Fujin Road station

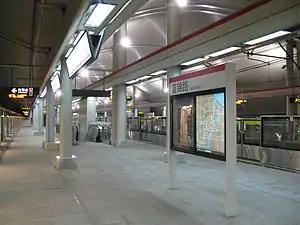
Station platform at night

Fujin Road is a station and the northern terminus of the Shanghai Metro Line 1. It is located at the intersection of Wenchuan Highway and Yangzong Road in Baoshan District. This station has been the northern terminus of line 1 since the northern extension from on 29 December 2007.